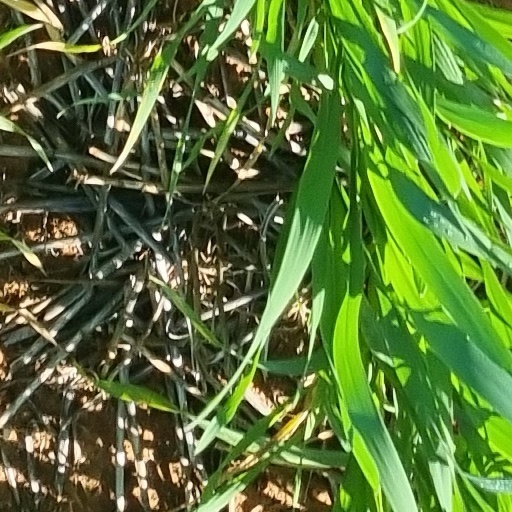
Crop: wheat